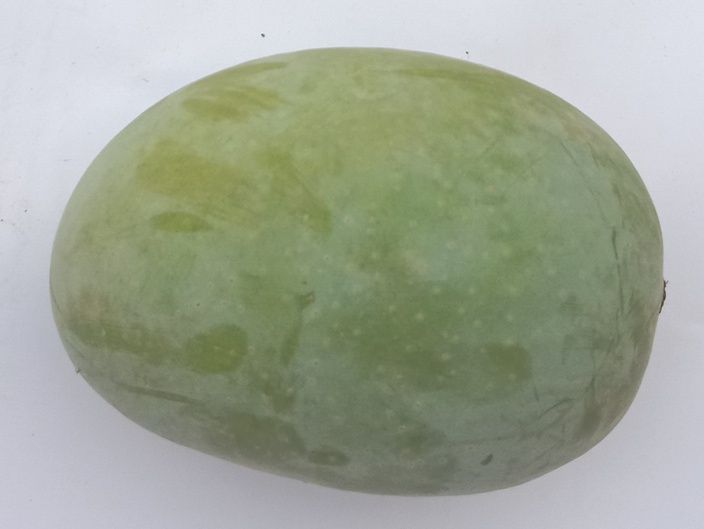
Mango variety: Langra